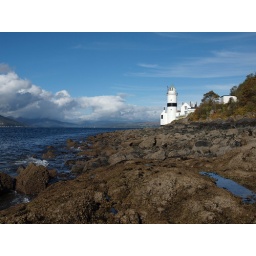
a favourite spot of mine. The cloch lighthouse on the river Clyde near Gourock, Scotland